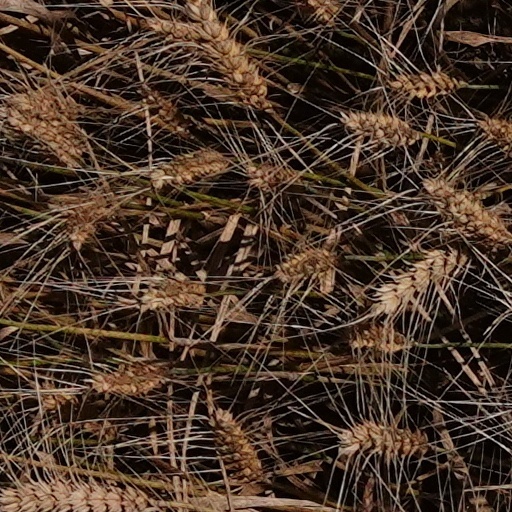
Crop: wheat